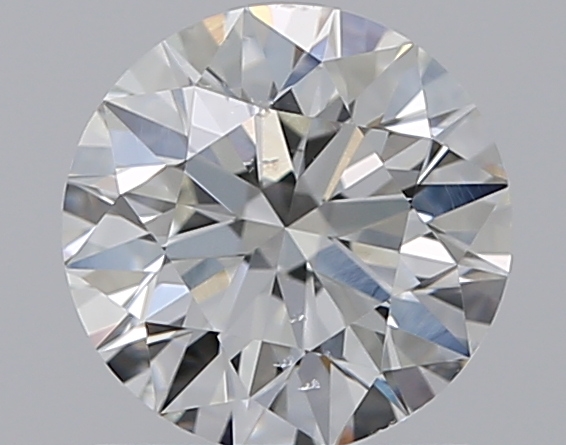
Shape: round
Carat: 1
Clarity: SI1
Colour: G
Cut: EX
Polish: EX
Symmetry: EX
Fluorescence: N
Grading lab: GIA
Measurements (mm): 6.34 x 6.38 x 4.01